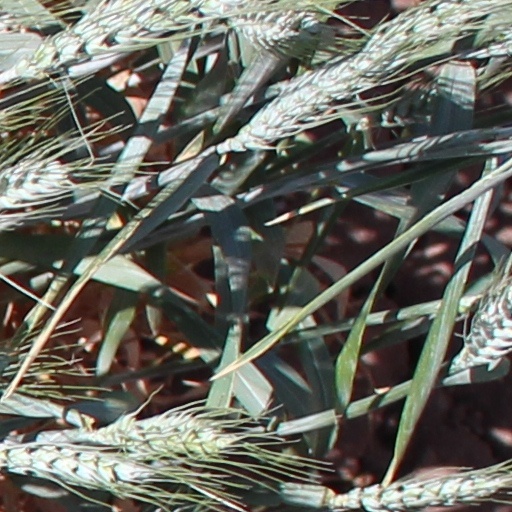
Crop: wheat